Slaves to the Underground

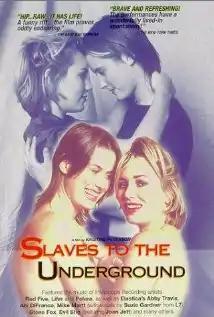

Slaves to the Underground is a 1997 drama film directed by Kristine Peterson and starring Molly Gross, Jason Bortz, and Marisa Ryan.